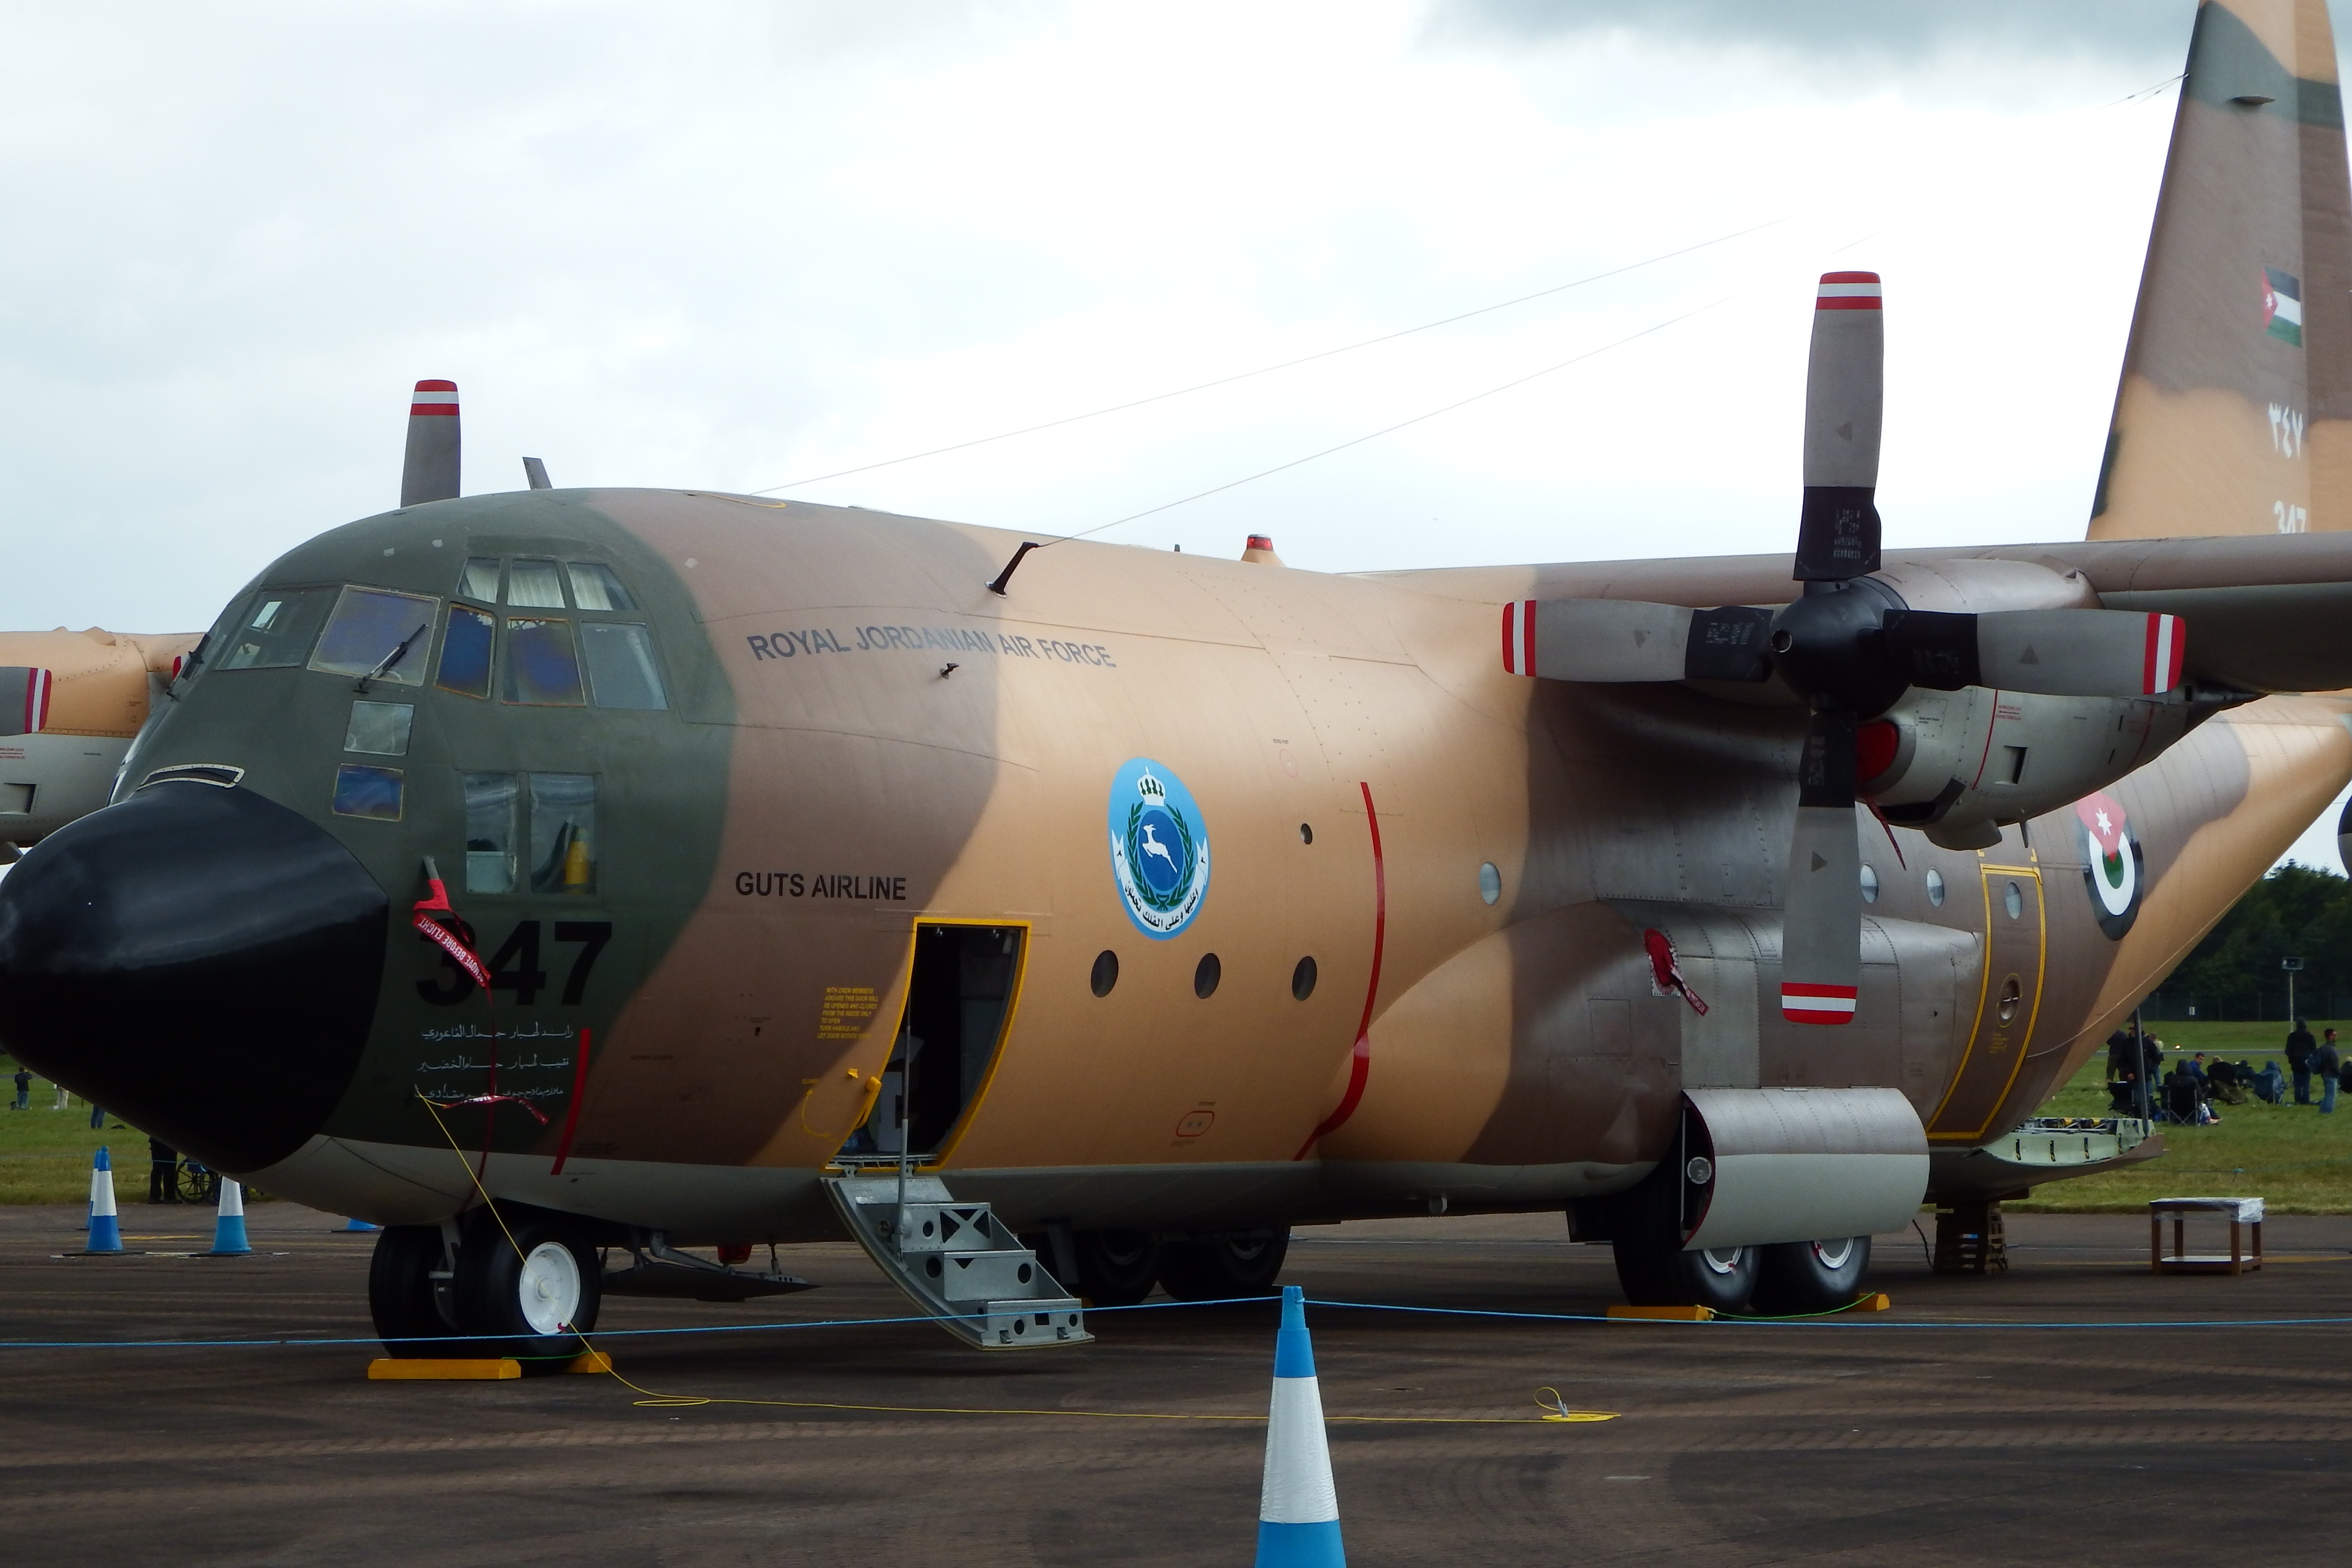
fly, airplane, plane, aircraft, military, vehicle, airline, aviation, airshow, c130, aerospace, air force, cargo aircraft, military aircraft, atmosphere of earth, aircraft engine, propeller driven aircraft, military transport aircraft, fairchild c 123 provider, lockheed c 130 hercules, alenia c 27j spartan